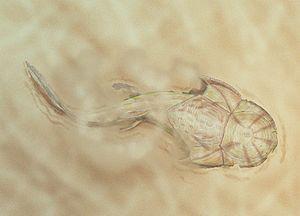
Les placodermes forment une classe éteinte de poissons. Ils furent parmi les tout premiers vertébrés gnathostomes. Ils ont vécu du Silurien au Dévonien.